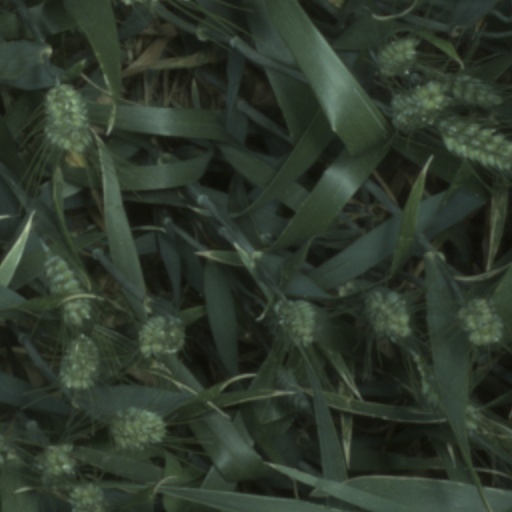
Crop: wheat